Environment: real
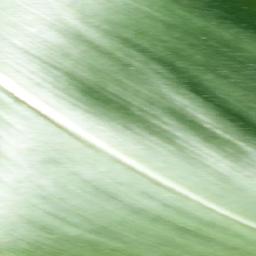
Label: healthy